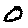
Label: 0